Mohammed Atif Siddique

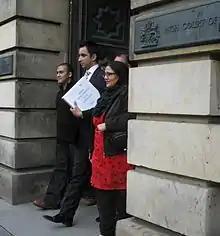
Atif Sidique wins his appeal at the High Court in Edinburgh and walks free 9 February 2010

Mohammed Atif Siddique is a Scottish prisoner who was found guilty, but later cleared on appeal, of one of his convictions "collecting terrorist-related information, setting up websites...and circulating inflammatory terrorist publications", resulting in a sentence of eight years' imprisonment. His defence has consistently been that he was a curious 20-year-old youth, still living with his parents, who was "looking for answers on the internet". One of his convictions was quashed on appeal on 29 January 2010. He remains a convicted terrorist.